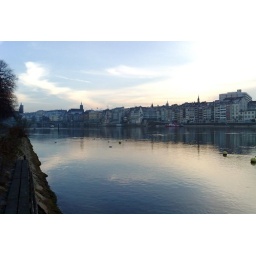
there is very little water in the Rhein right now.. - that makes it look like a lake